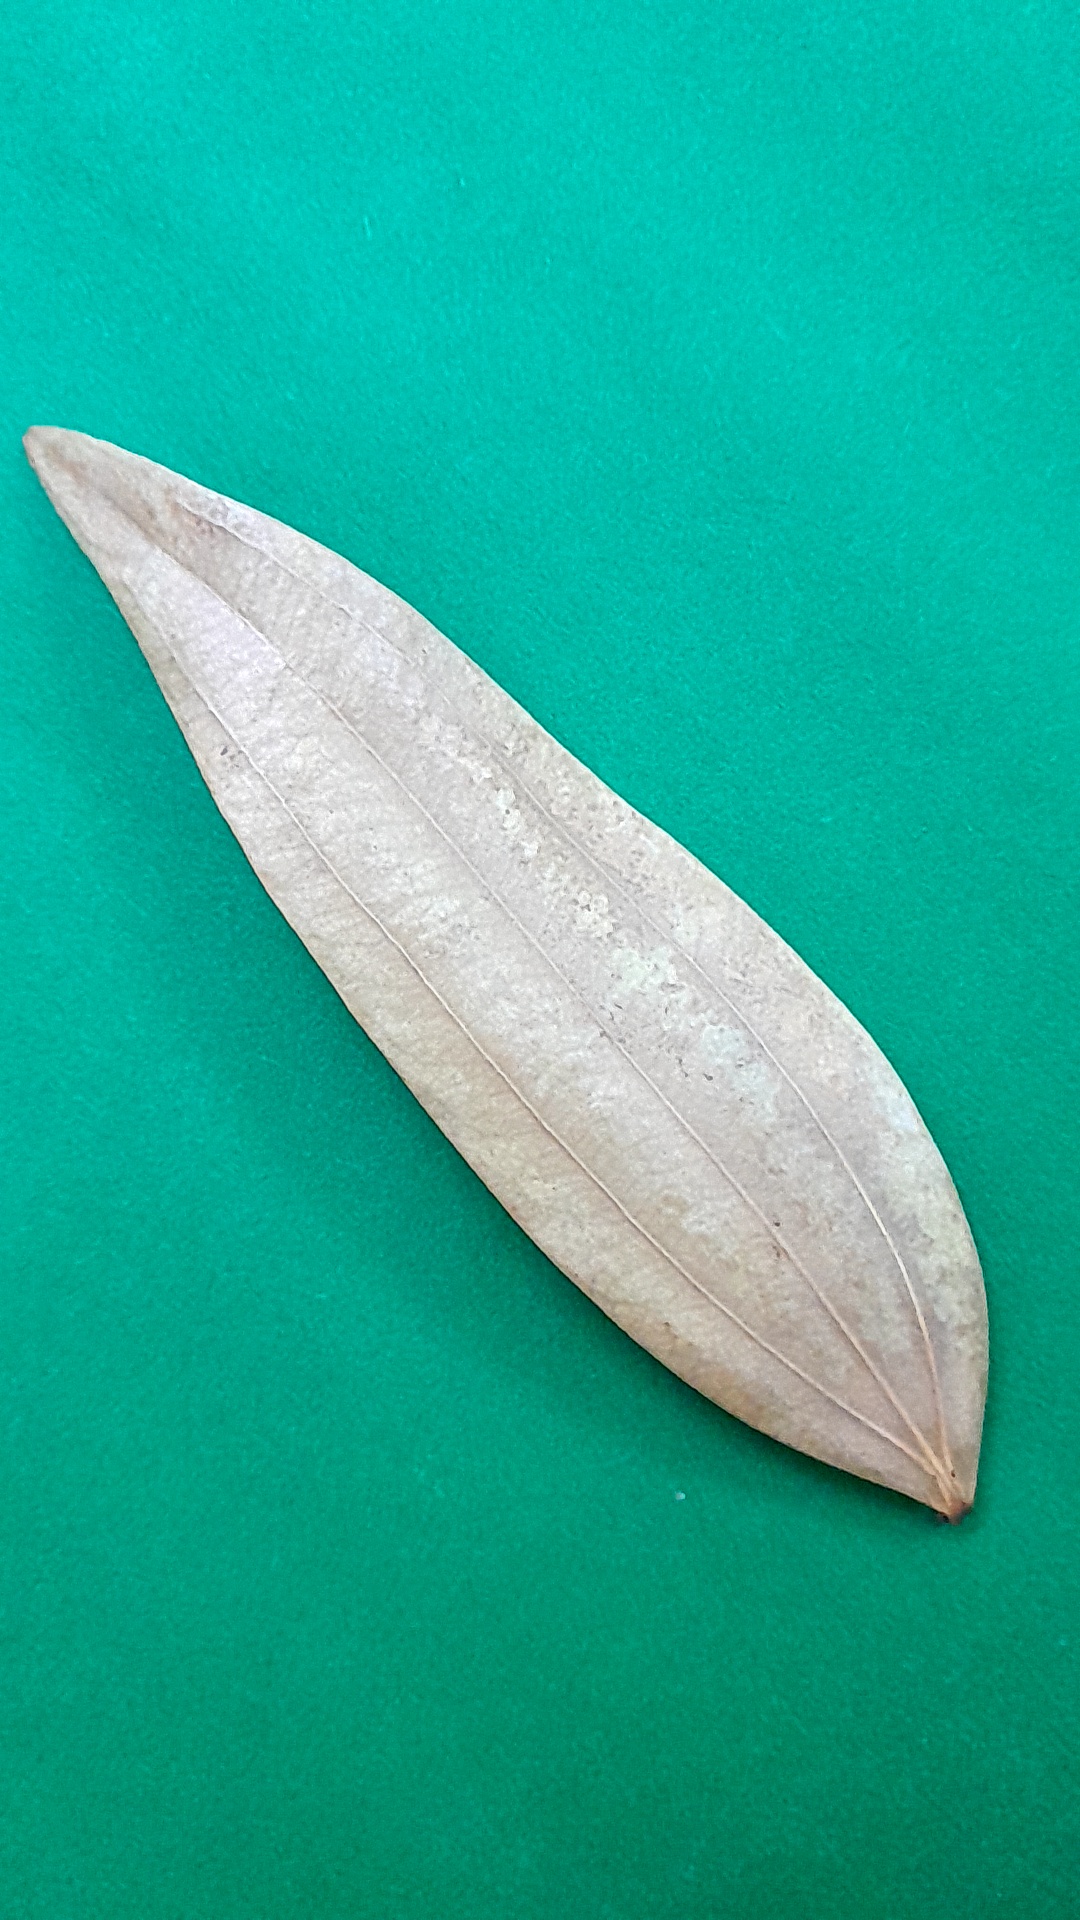
Label: Dry Leaf